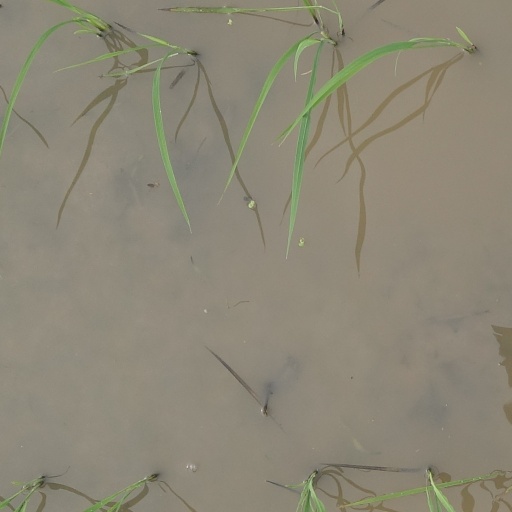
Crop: rice